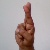
The image shows a hand gesture representing the letter 'R' in Indian Sign Language.